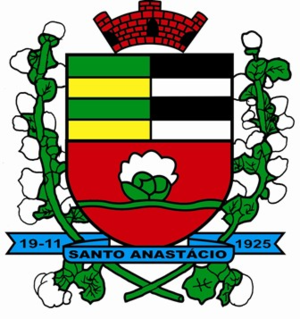
Santo Anastácio est une municipalité brésilienne de l'État de São Paulo et la Microrégion de Presidente Prudente.